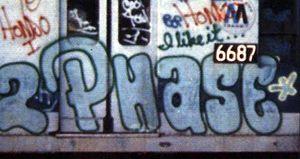
Lonny Wod, connu sous le nom de PHASE 2, né le 2 août 1955 dans le Bronx à New York et mort le 13 décembre 2019 à New York, est un des plus célèbres auteurs de graffitis new-yorkais.